Myth of Er

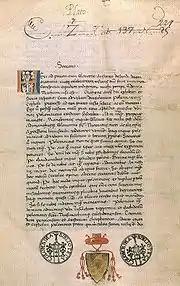
A Renaissance manuscript Latin translation of "The Republic"

The Myth of Er ("gen".: ) is a legend that concludes Plato's "Republic" (10.614–10.621). The story includes an account of the cosmos and the afterlife that greatly influenced religious, philosophical, and scientific thought for many centuries.